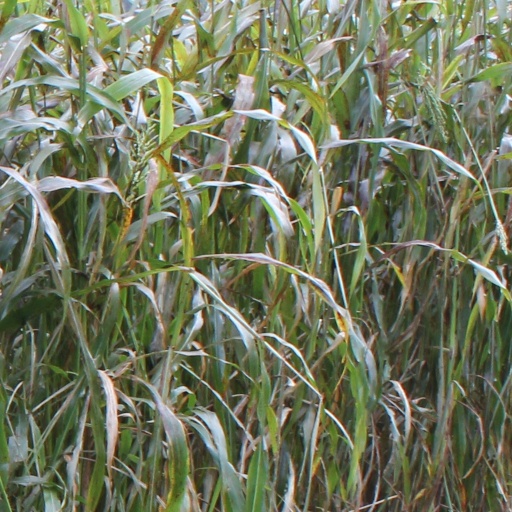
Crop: sorghum